Messe Freiburg

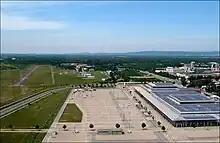
Aerial view of the airfield and the Messe Freiburg

The Messe Freiburg is situated 2.5 km northwest of the Freiburg Old Town and is in close vicinity to the airfield, the goods station, parts of the University of Freiburg, the University Medical Center and the Industrial Area in the North (Industriegebiet Nord). The Messe Freiburg is connected to the city center by the Breisgau-S-Bahn, with the station Neue "Messe/Universität", and since December 2015, by the tram-line 4 used as a part of the Freiburg city railway. The tram-line 4 will be extended by two stations by 2017. In the future the final stop will be "Madisonalle". 4000 Parking spaces are available for visitors who arrive by car.